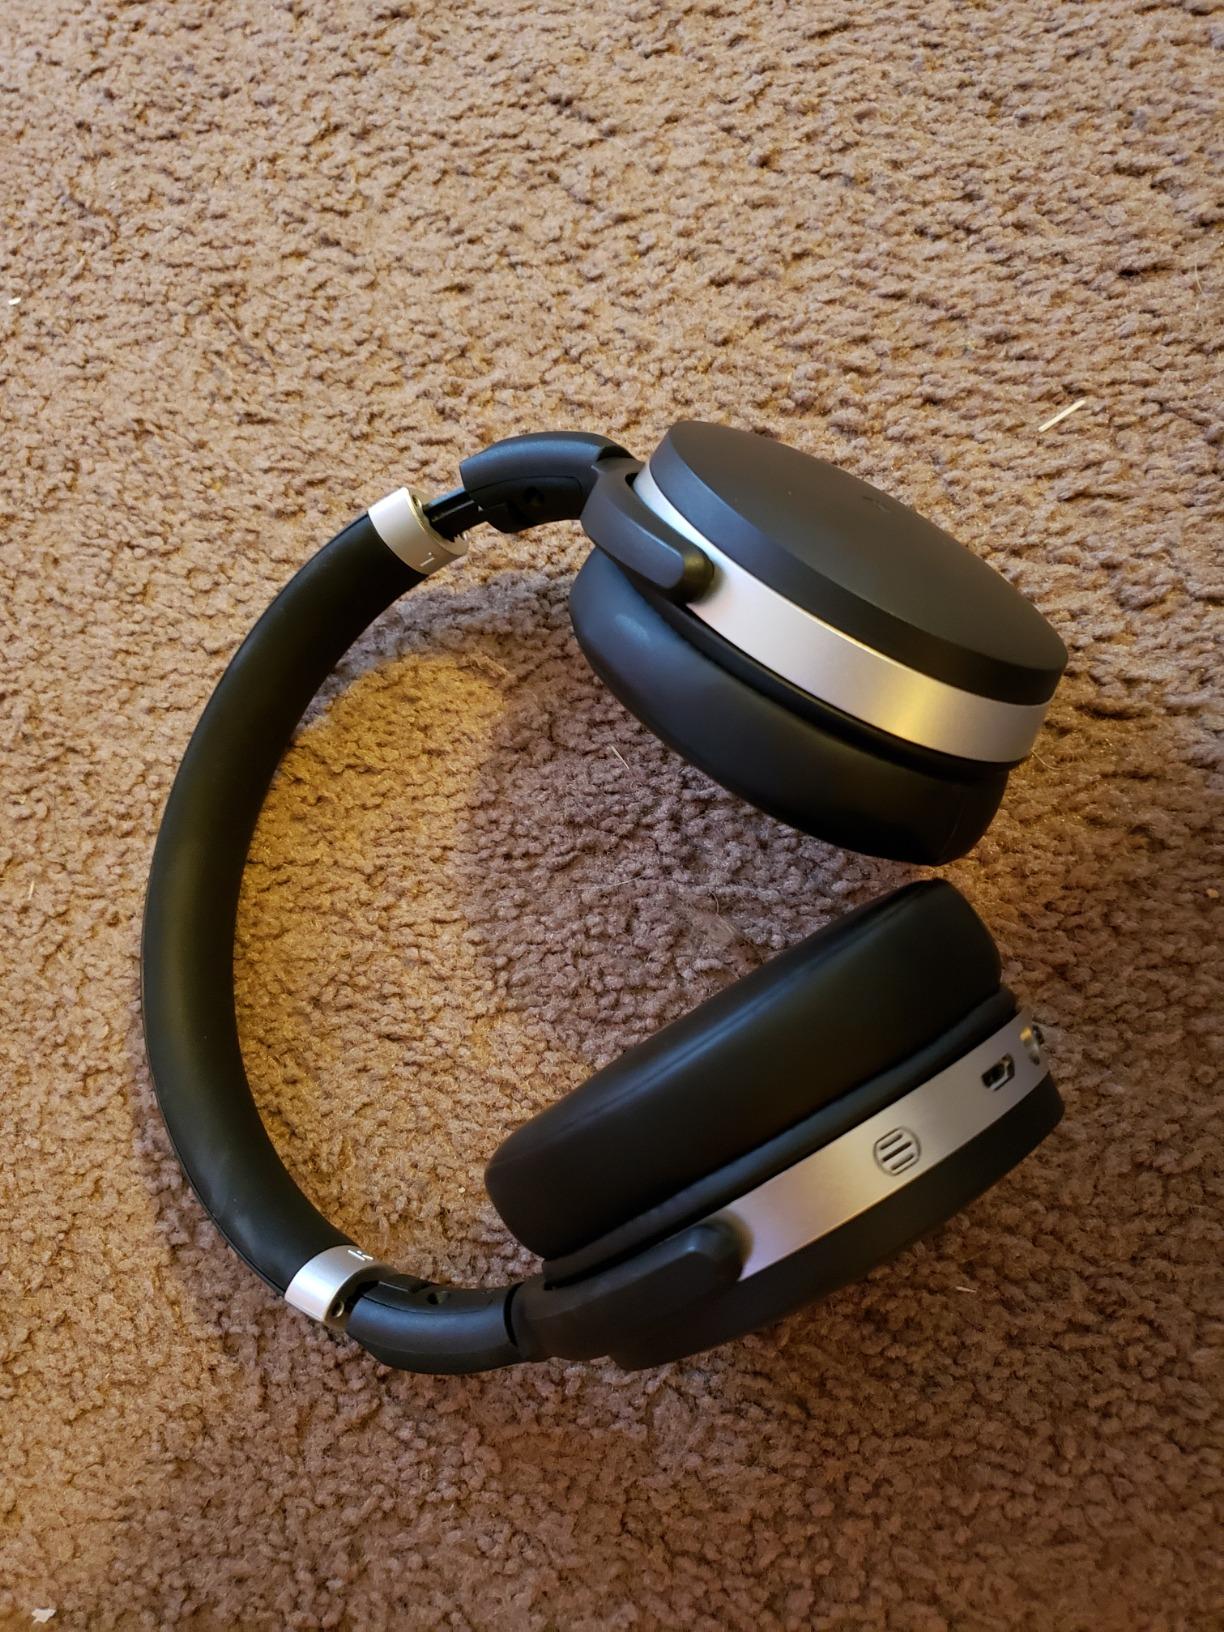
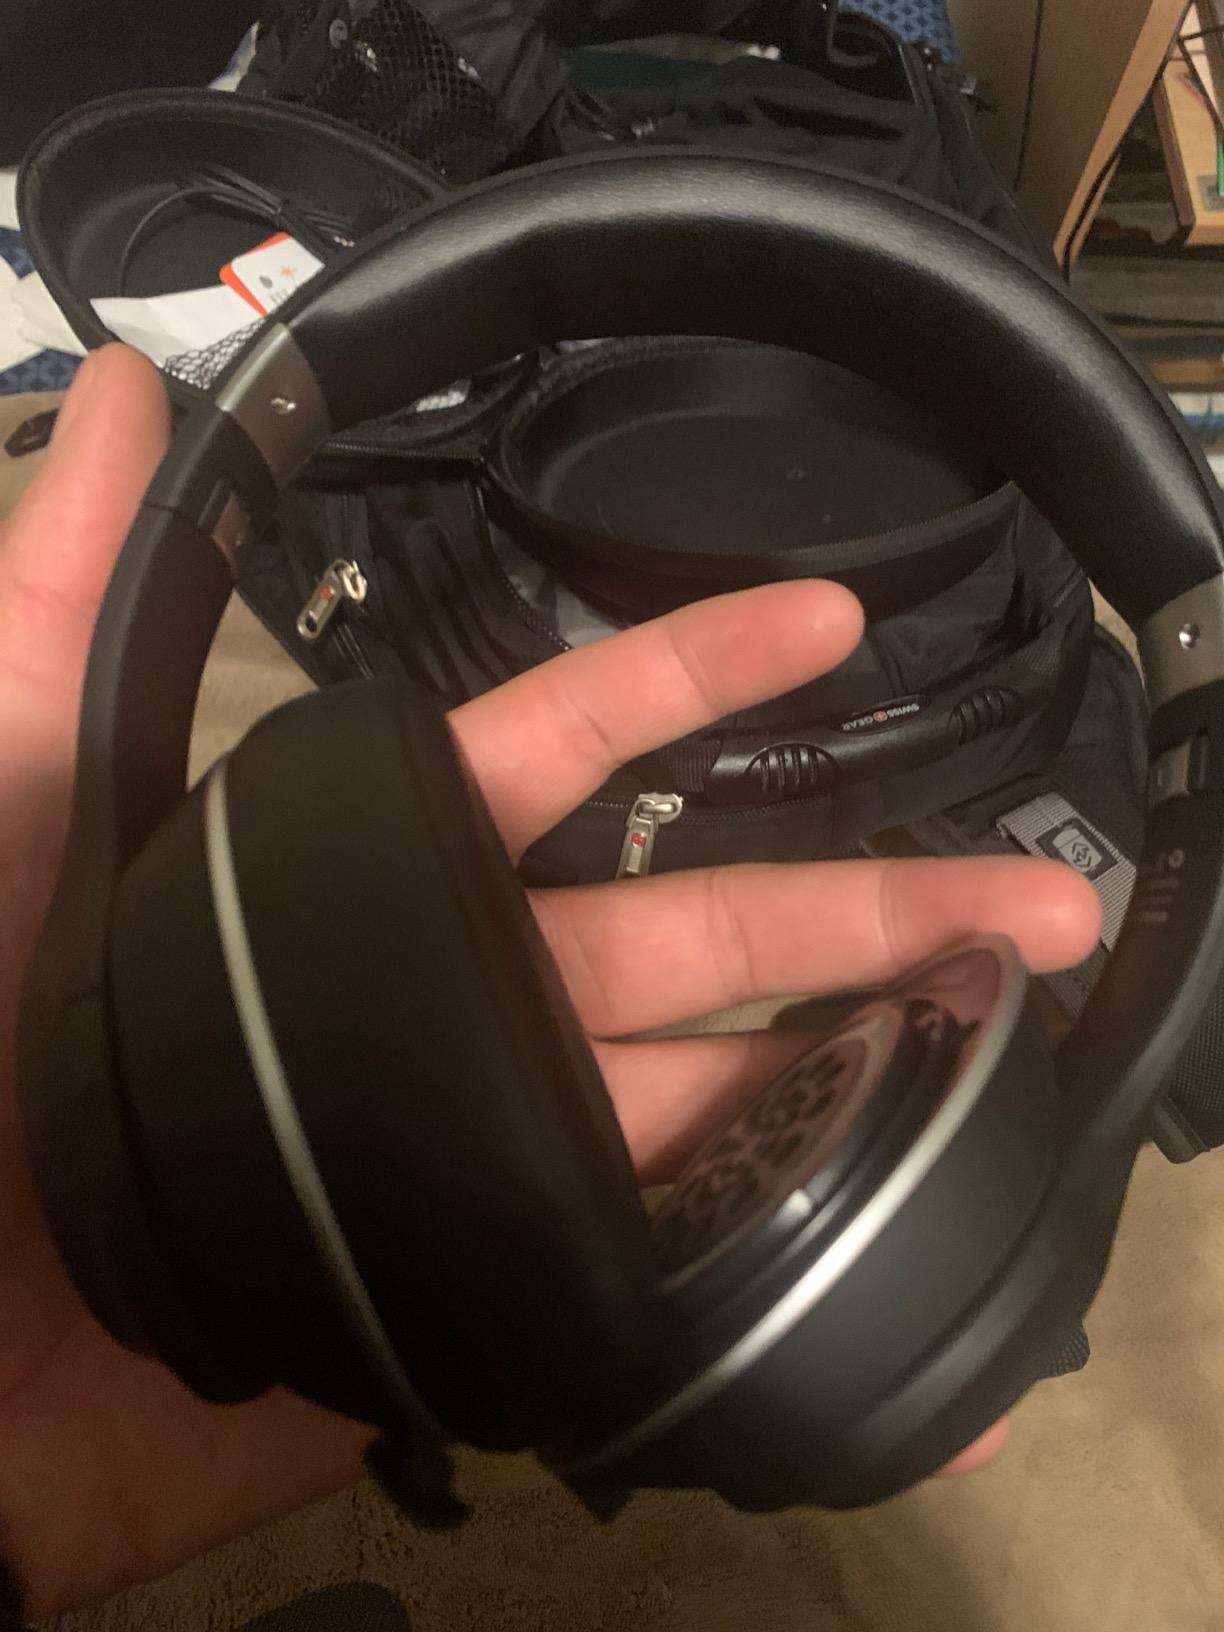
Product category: headphones
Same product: no